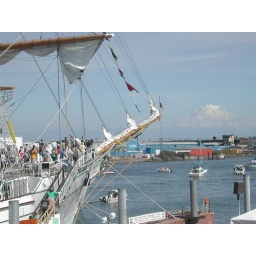
Mexican naval sail training ship Cuauhtemoc with Mt. Rainier in the background